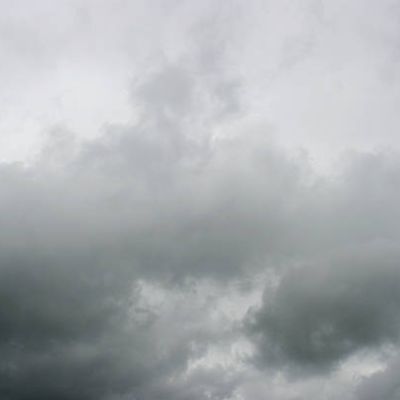
Cloud type: Altostratus (As)